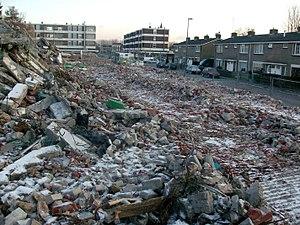
Le Plaspoelstraat (Rue Plaspoel) à Leidschendam, Pays-Bas, en janvier 2010.
Leidschendam est une ville située dans la commune néerlandaise de Leidschendam-Voorburg, dans la province de Hollande-Méridionale. Le 1ᵉʳ janvier 2001, la ville comptait 39 567 habitants. Leidschendam, Voorburg et Stompwijk forment la municipalité Leidschendam-Voorburg et représentent, avec Ryswick, la banlieue de La Haye.